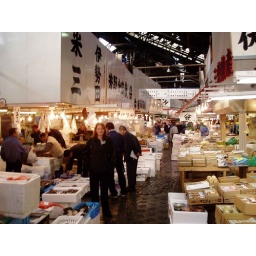
The biggest wholesale fish and seafood market in the world and also one of the largest wholesale food markets of any kind.